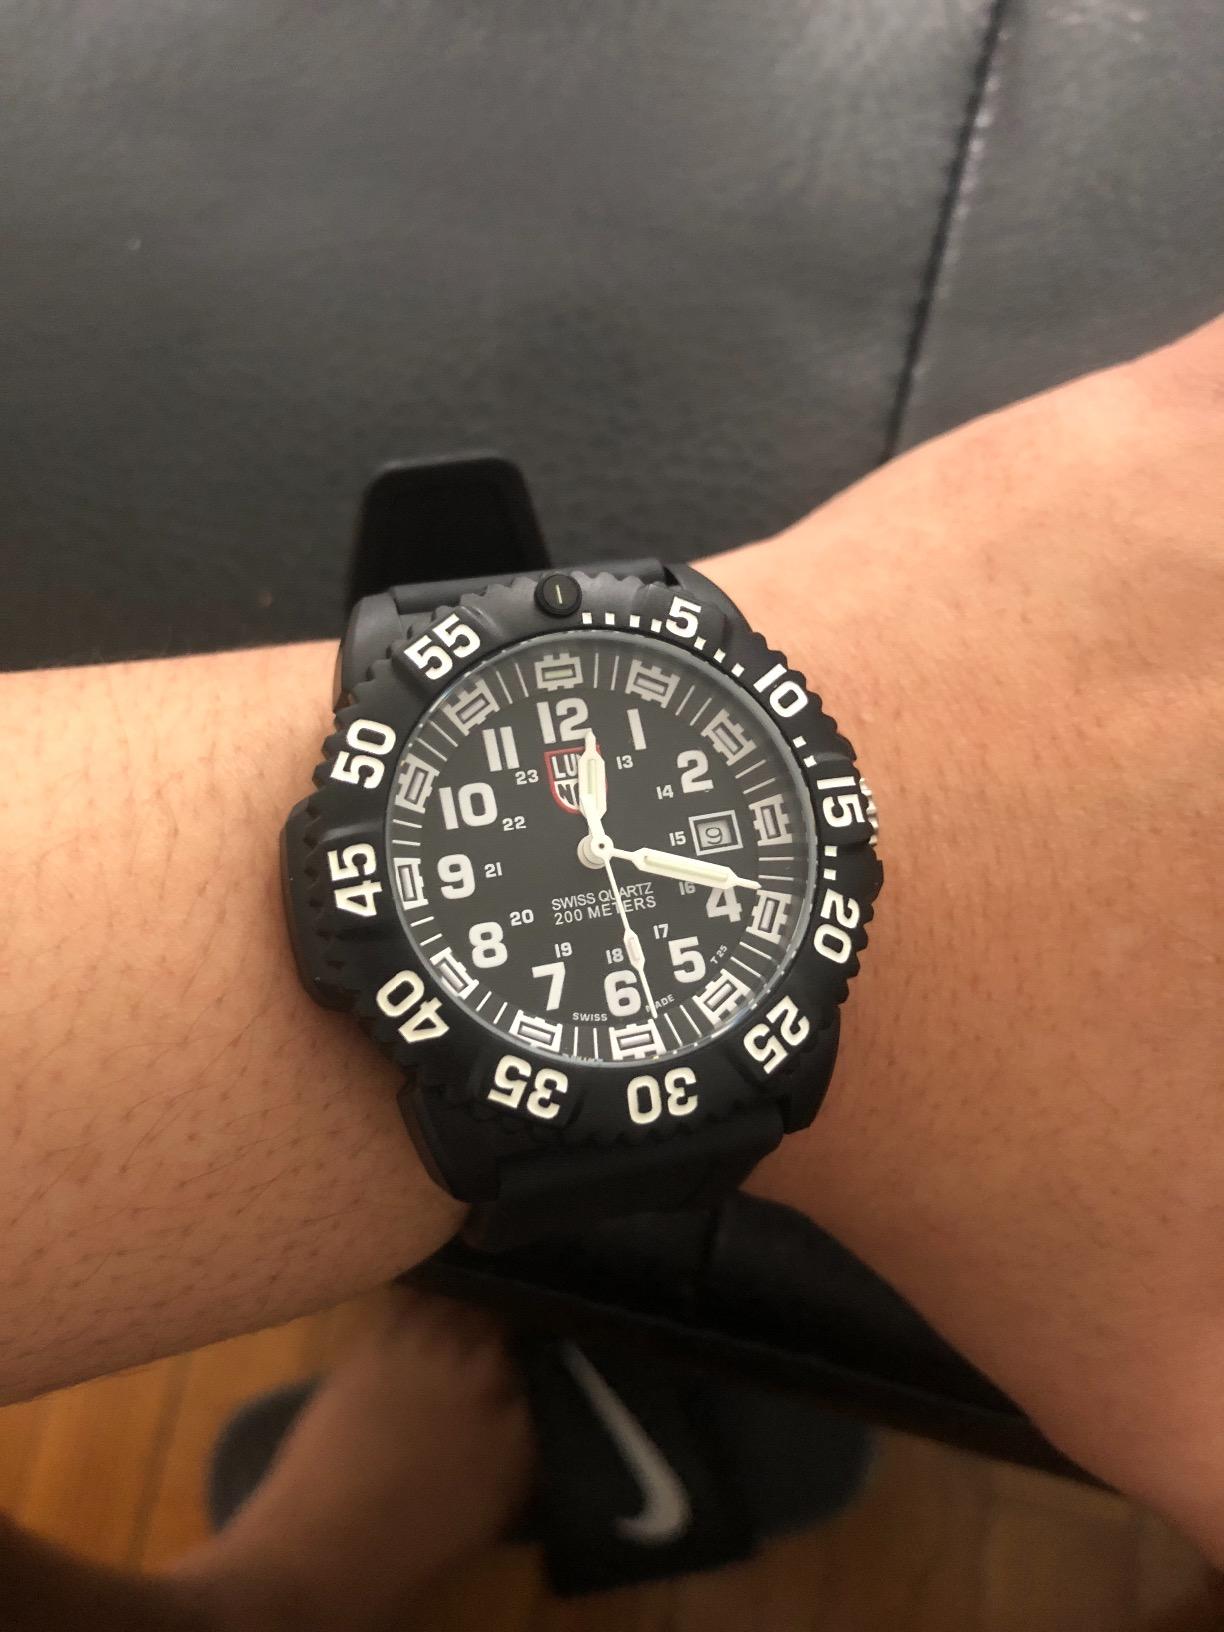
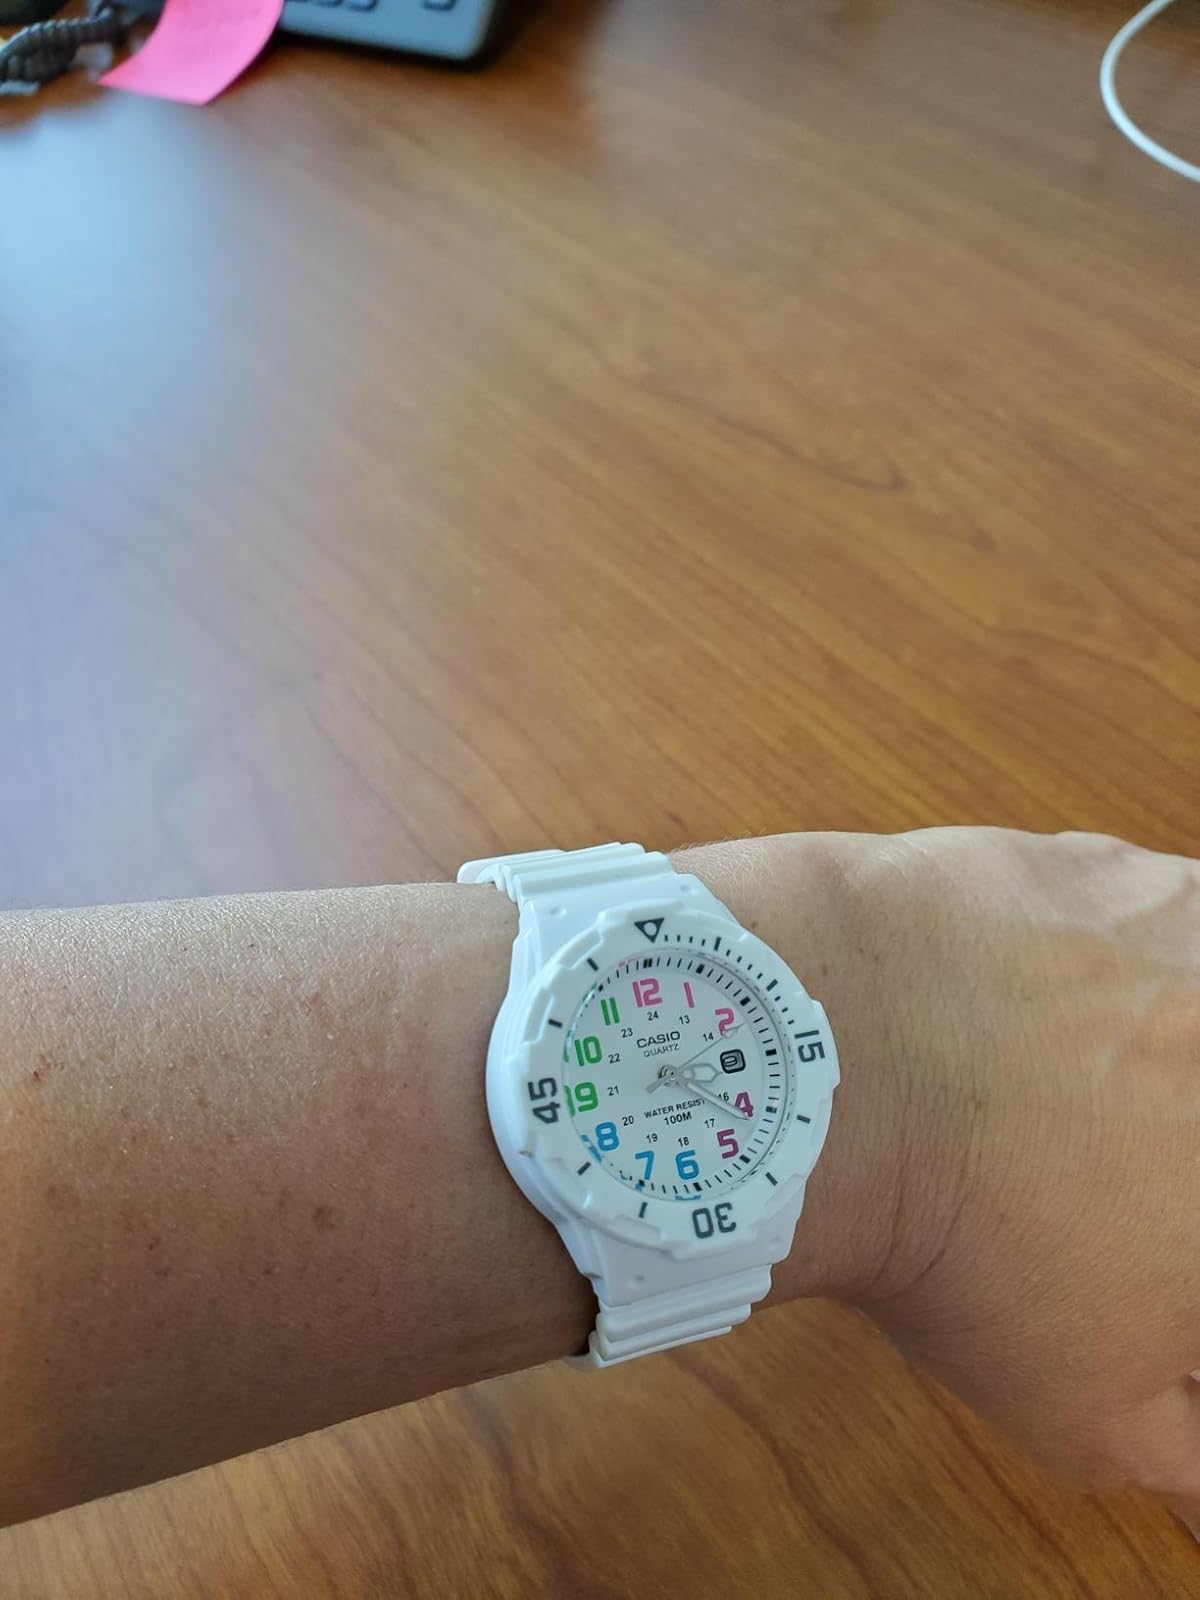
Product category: accessories_watch
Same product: no